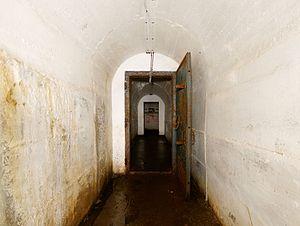
L'Ouvrage « G » de la D.A.T. est un ensemble de fortifications RADAR situé sur la commune de Belfort. Ces fortifications RADAR ne sont plus utilisées depuis 1972.